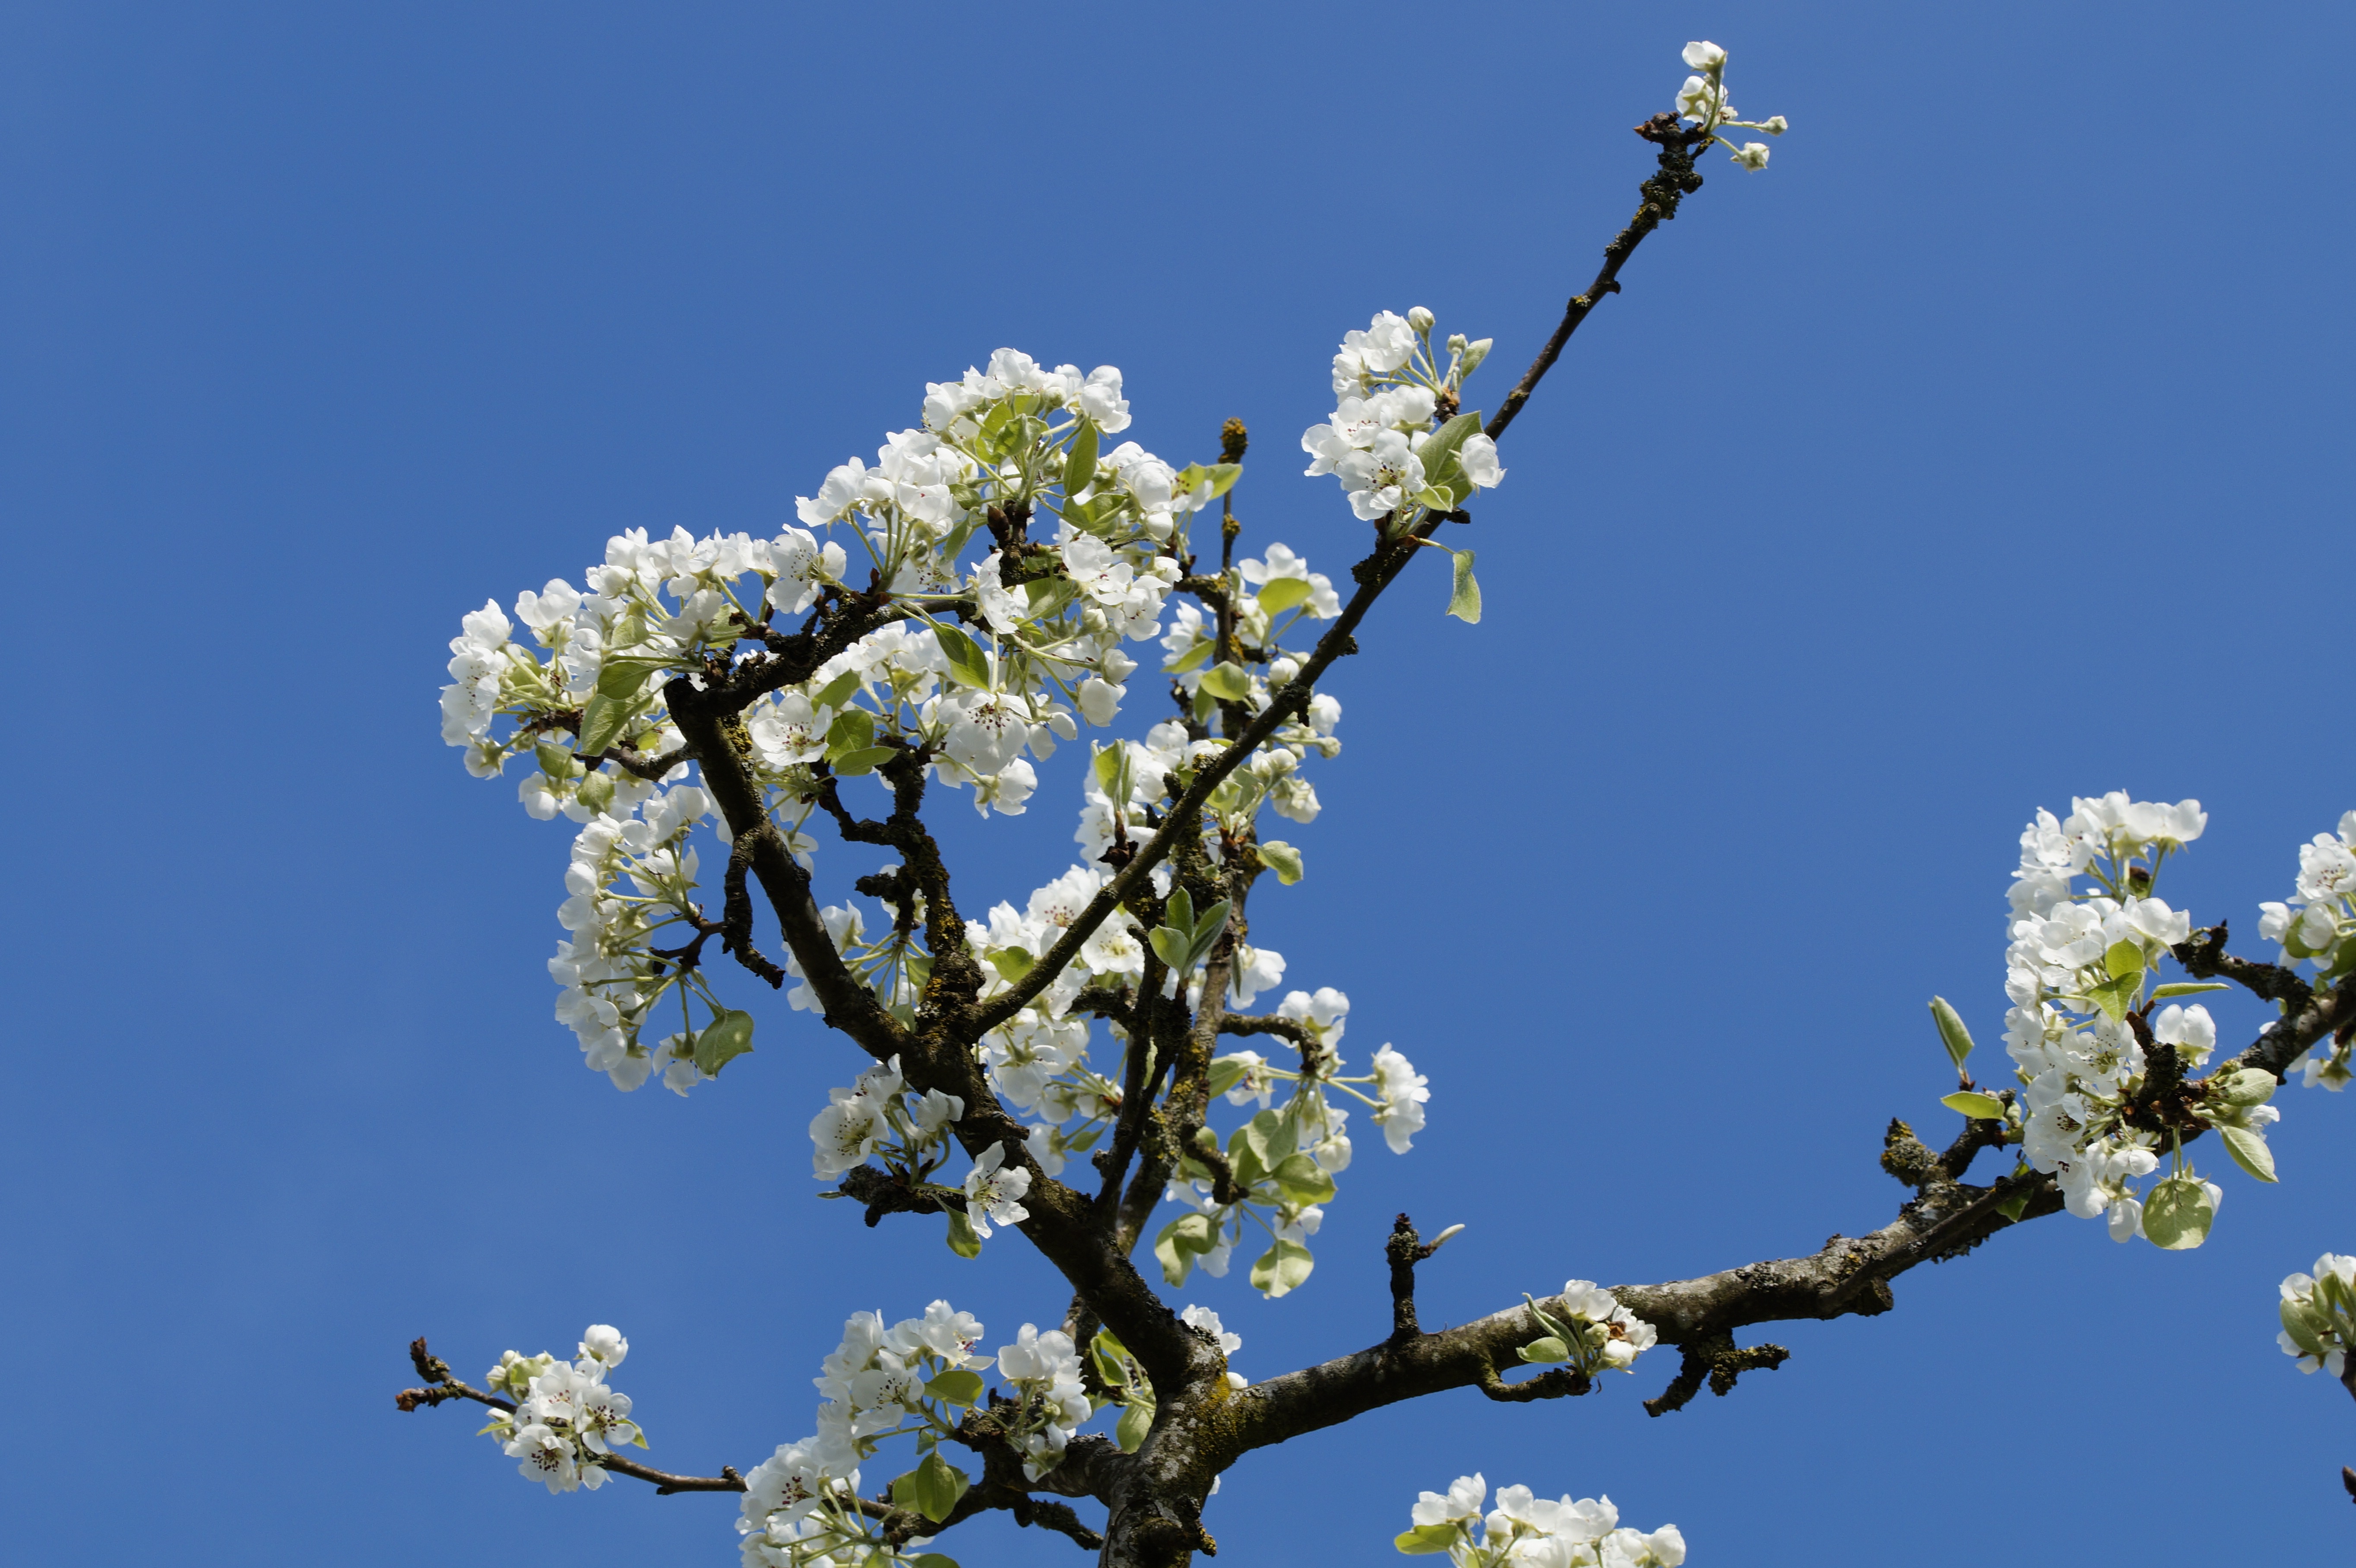
apple, tree, branch, blossom, plant, sky, white, sweet, flower, bloom, food, spring, produce, romance, romantic, contrast, blue, flora, cherry blossom, branches, beauty, beautiful, wonderful, apple tree, spring awakening, apple blossom, apple tree flowers, flowering plant, flowering twig, apple tree blossom, apple blossoms, herrlich, blossom branches, land plant, apple blossom branch